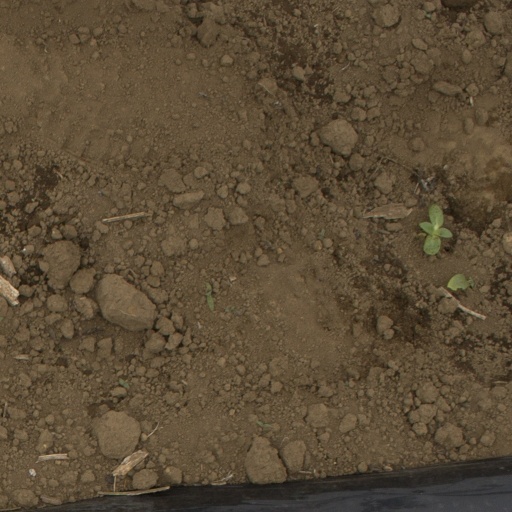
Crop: Jerusalem artichoke